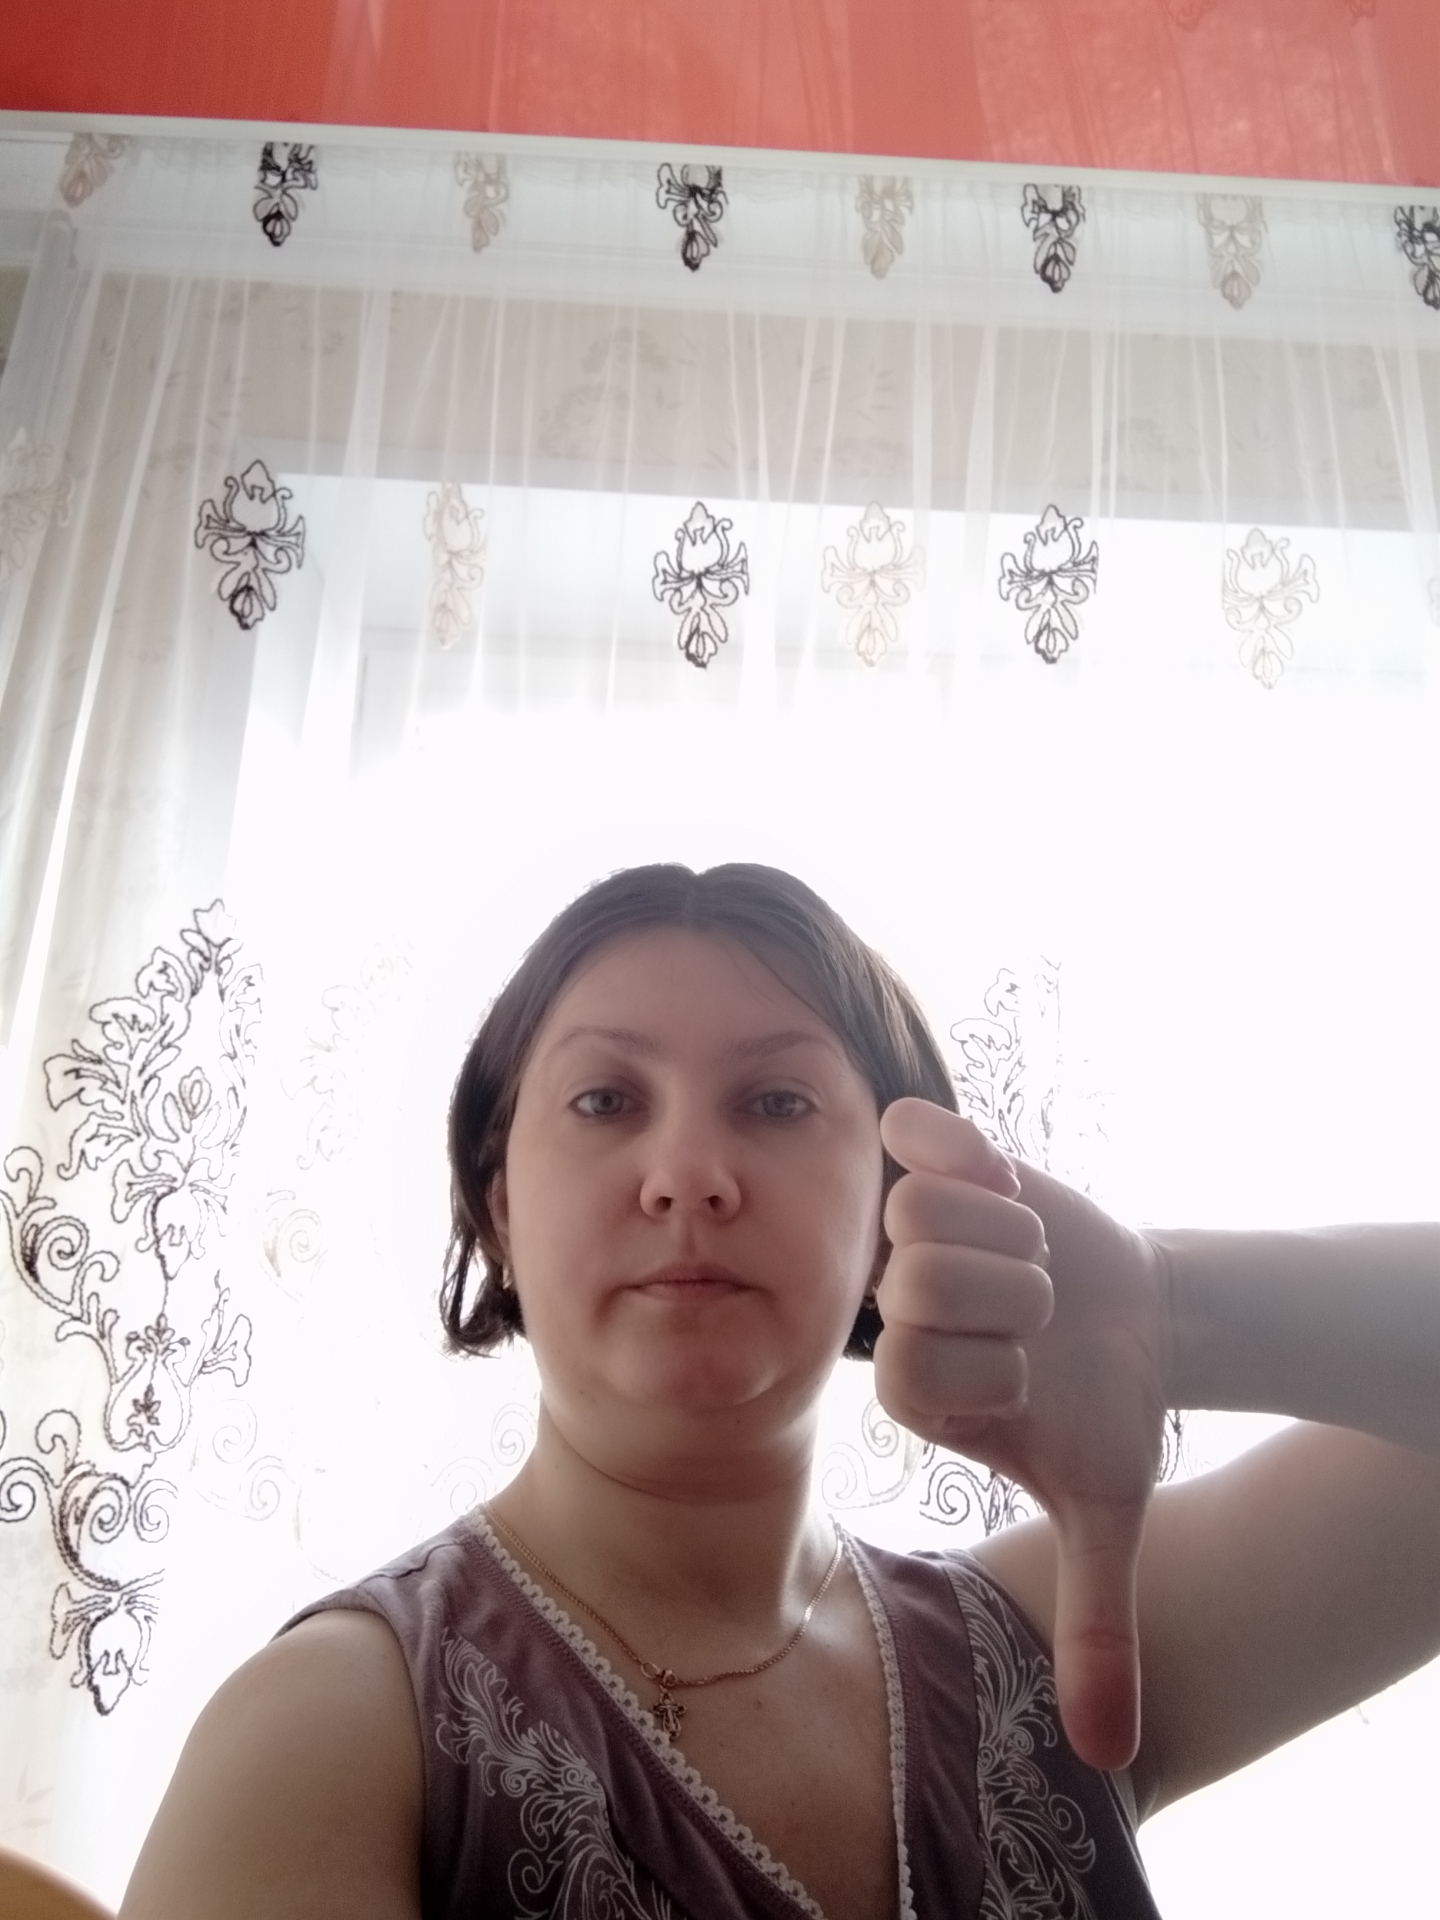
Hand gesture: dislike